Kjell N. Lindgren

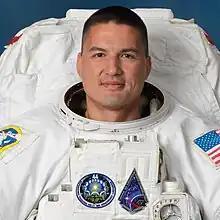
Official portrait, 2014

Kjell Norwood Lindgren (Chinese: 林其兒; pinyin: "Lín Qí'ér"; born January 23, 1973) is an American astronaut who was selected in June 2009 as a member of the NASA Astronaut Group 20. He launched to the International Space Station (ISS) as part of Expedition 44/45 on July 22, 2015.